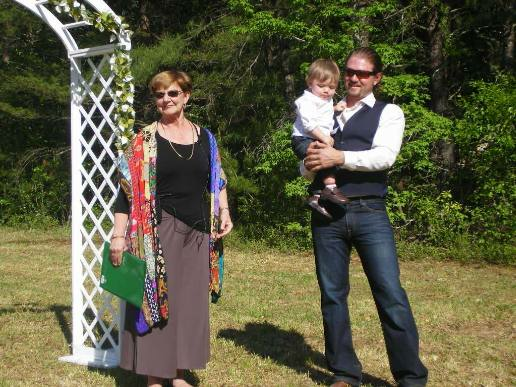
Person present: Yes